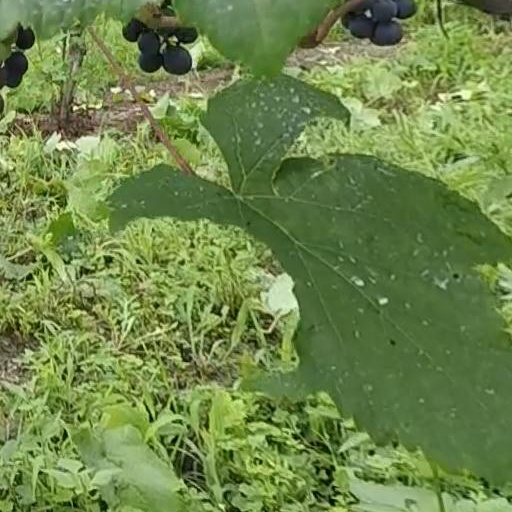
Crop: grape